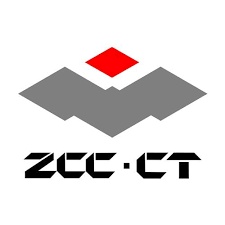
GM-3E-1/16 KMG303
GM-3E-1/16" KMG303
Brand: ZCC
Category: Arts & Entertainment > Hobbies & Creative Arts > Musical Instruments > Woodwinds